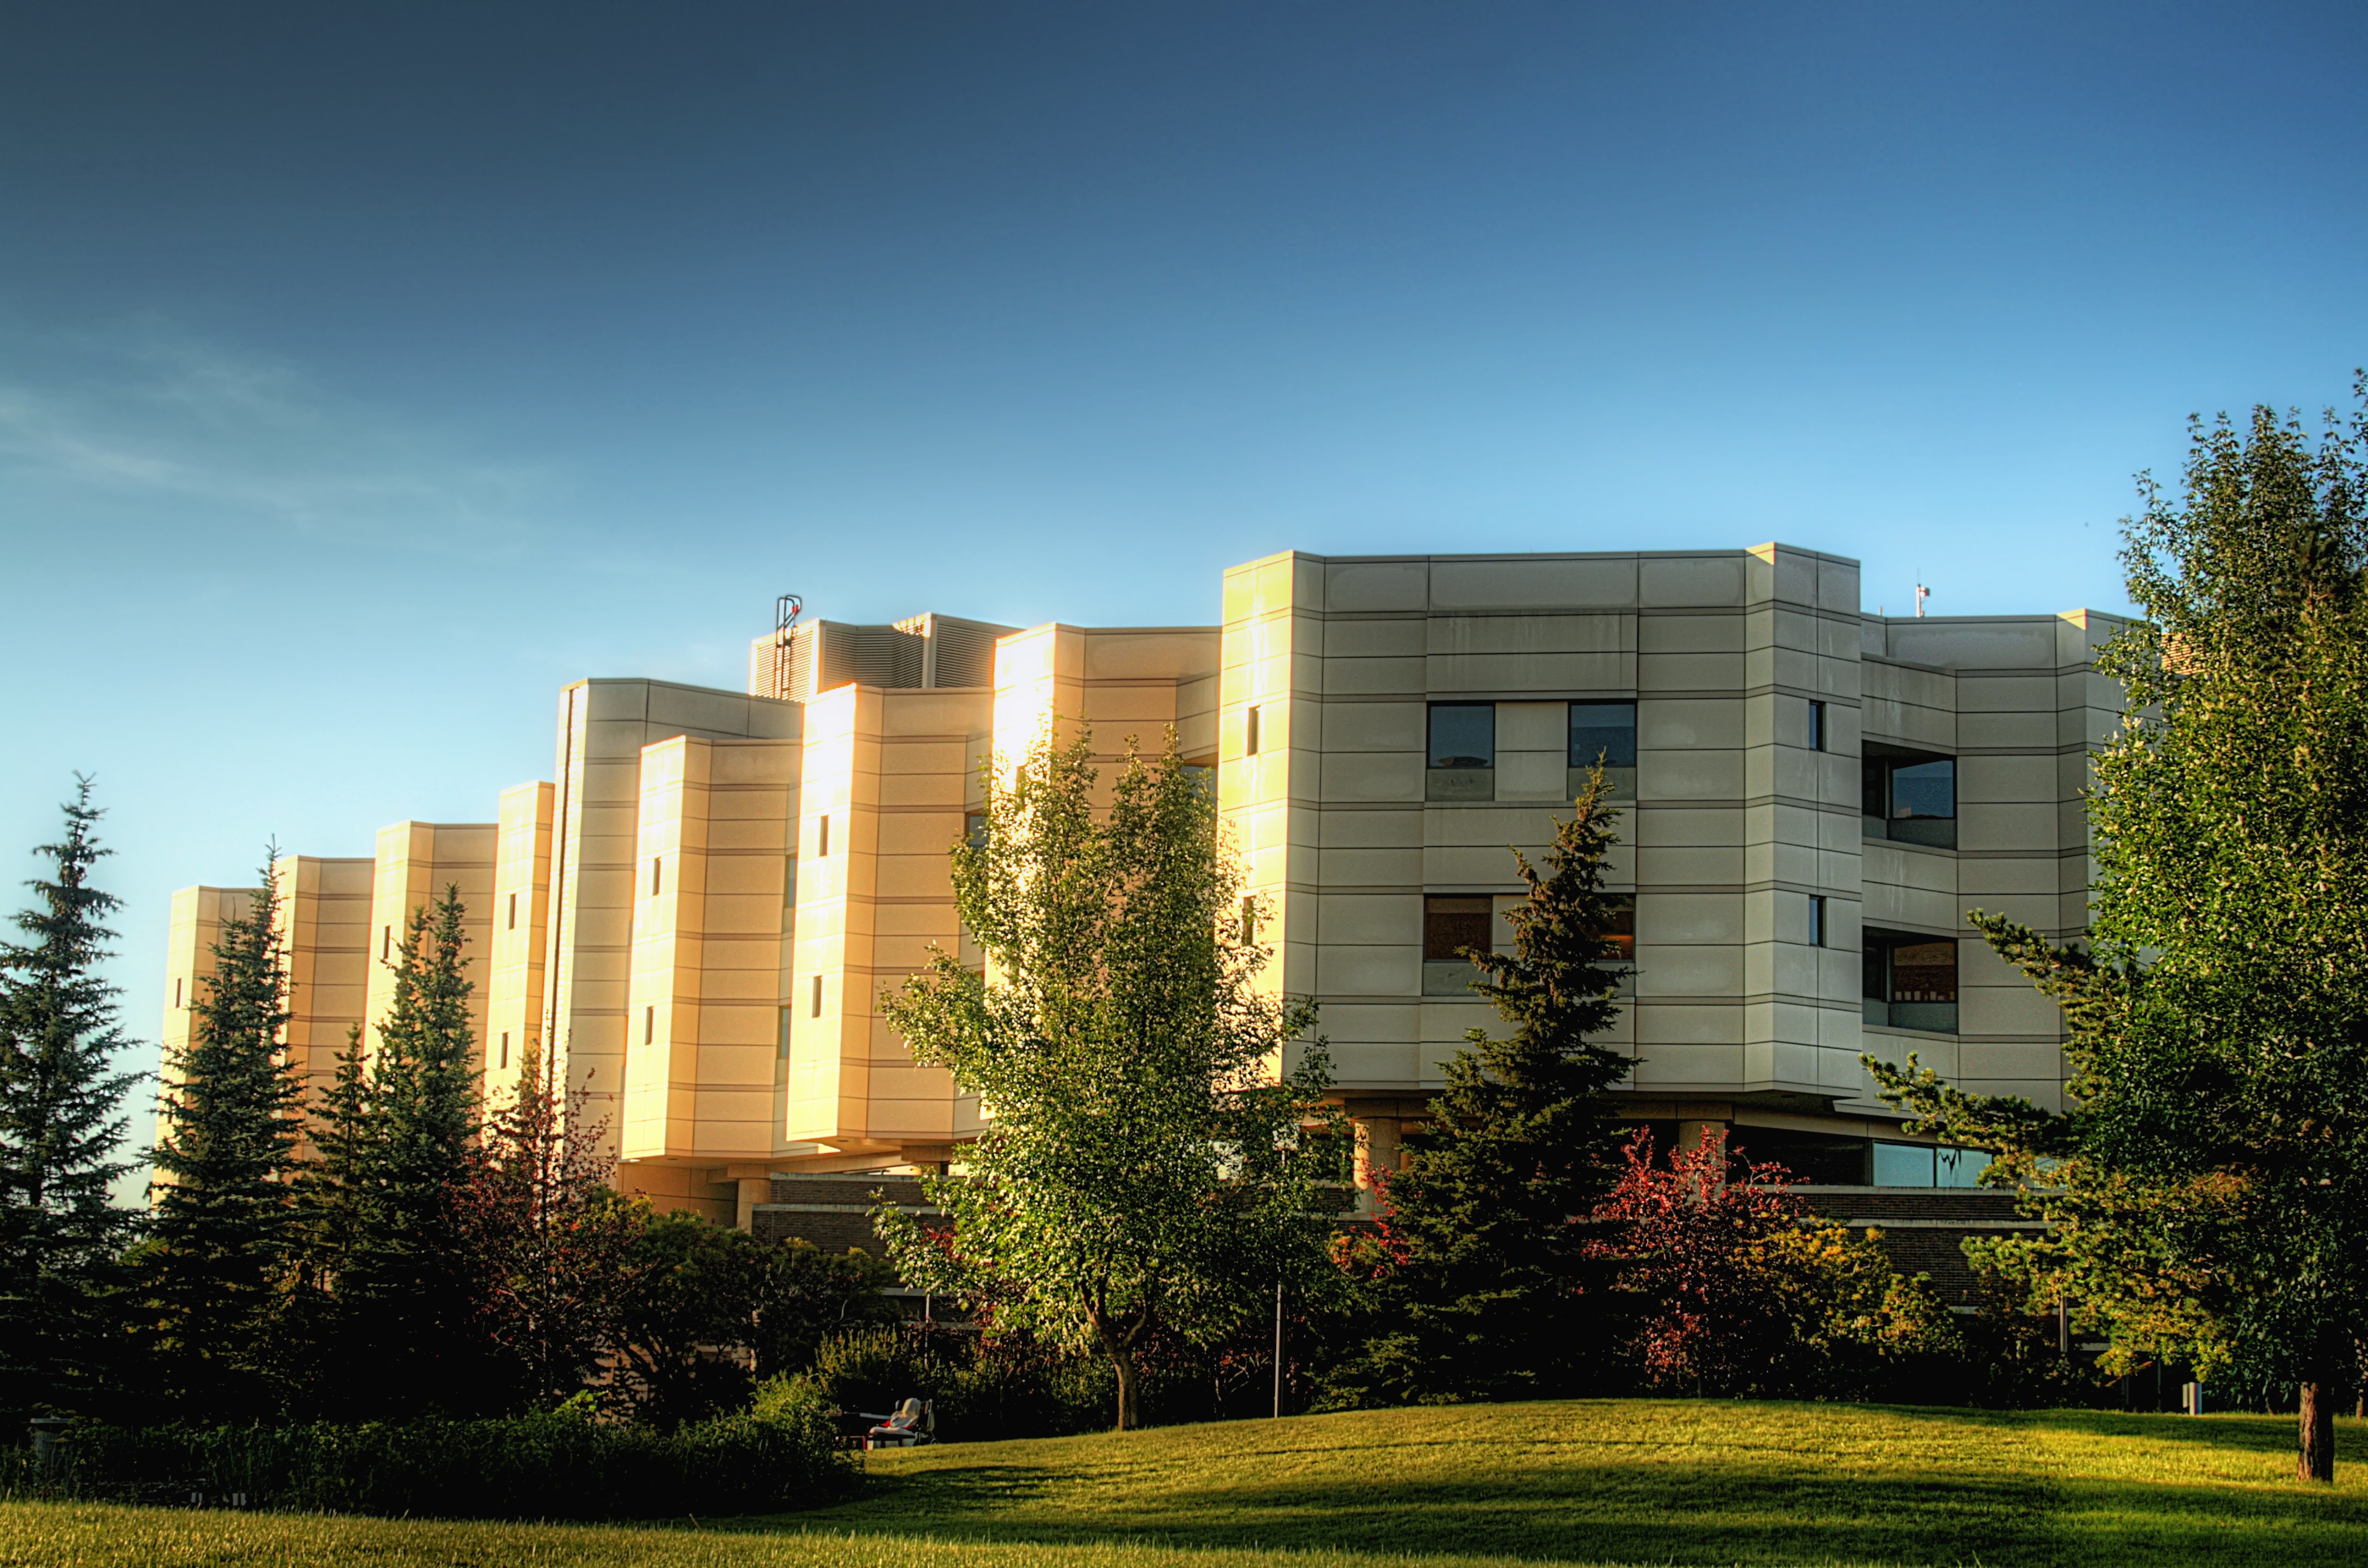
nature, architecture, structure, sky, house, fall, building, city, home, downtown, autumn, facade, tower block, trees, outside, clouds, canada, university, hospital, campus, estate, edmonton, headquarters, condominium, neighbourhood, residential area, human settlement, medical center